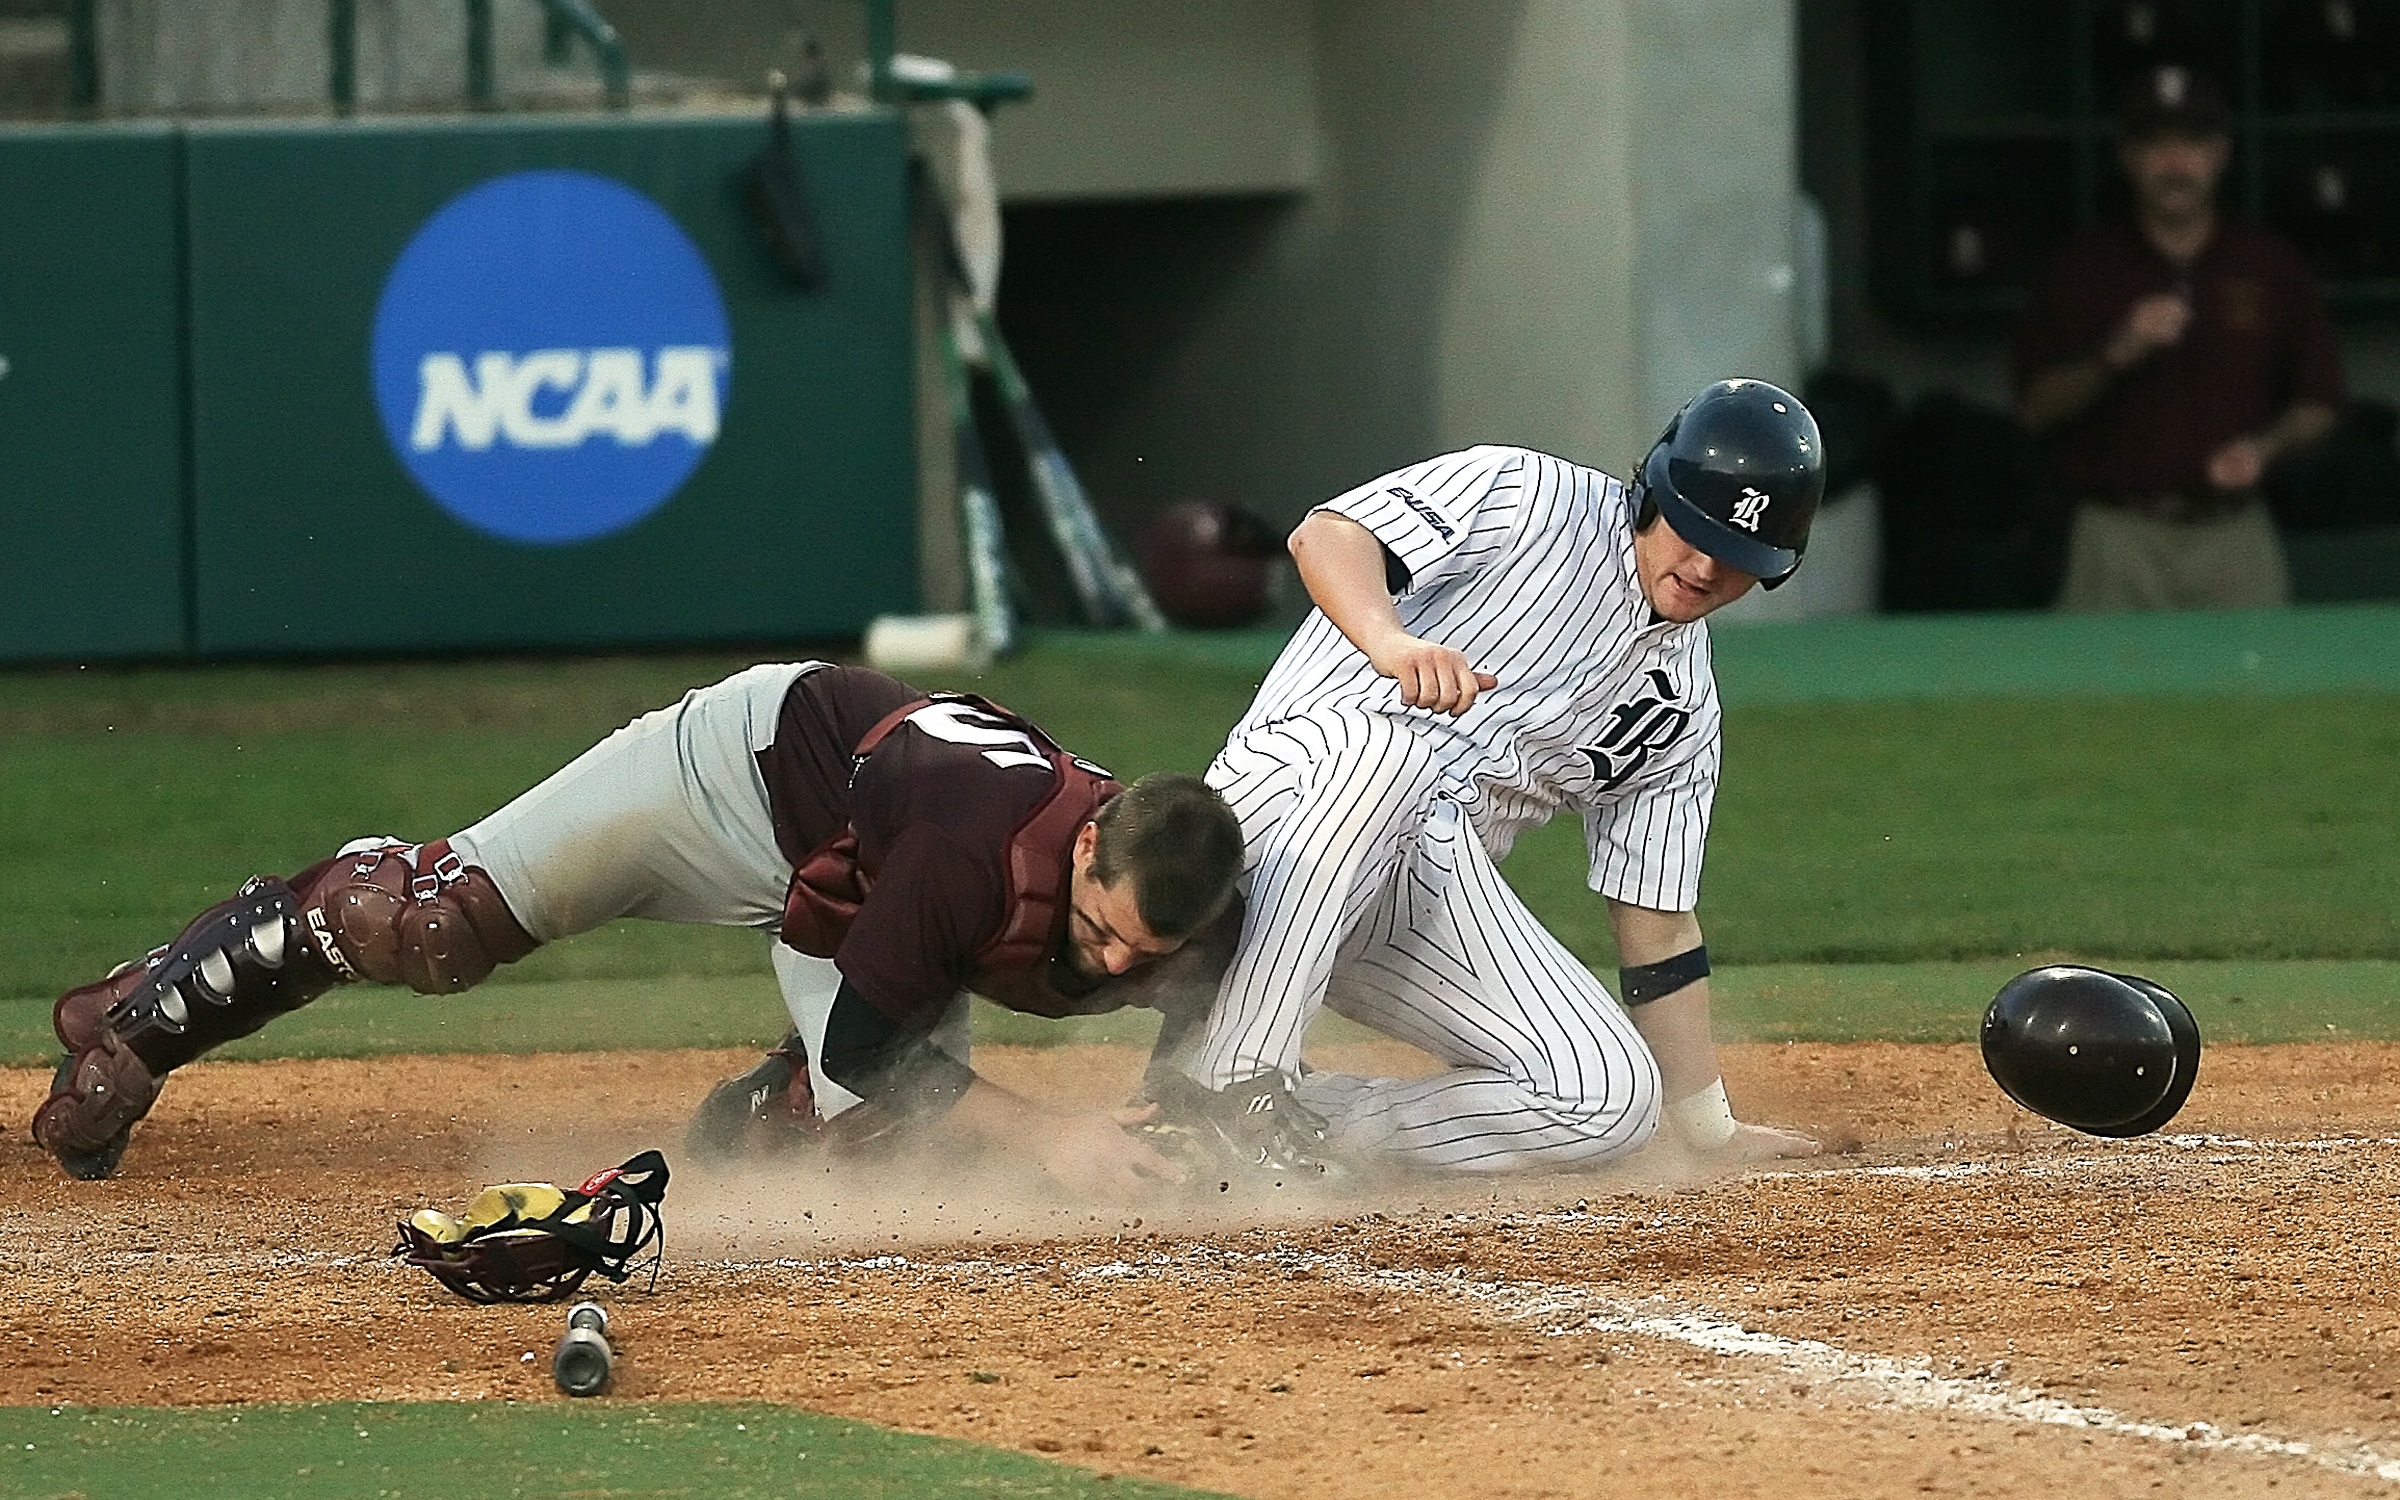
grass, baseball, sport, game, home, motion, green, athletic, dirt, action, plate, dust, runner, playing, player, baseball field, pitch, activity, outdoors, competition, sports, pitcher, helmet, ball, uniform, catching, competitive, college, athlete, baseball player, catcher, ball game, team sport, ncaa, sliding into home, catcher's mask, blocking plate, infielder, college baseball, bat and ball games, baseball positions, college softball